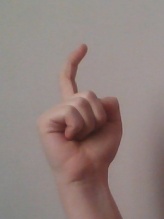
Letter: ra